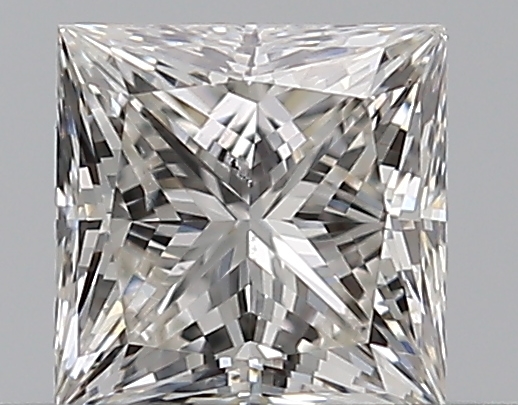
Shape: princess
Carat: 0.5
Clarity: SI1
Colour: I
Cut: EX
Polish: EX
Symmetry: GD
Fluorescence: N
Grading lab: GIA
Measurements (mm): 4.28 x 4.27 x 3.12